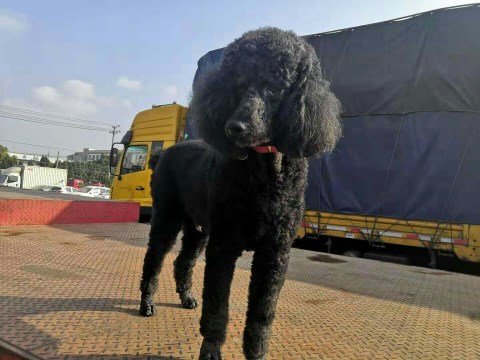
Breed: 316-n000118-standard_poodle